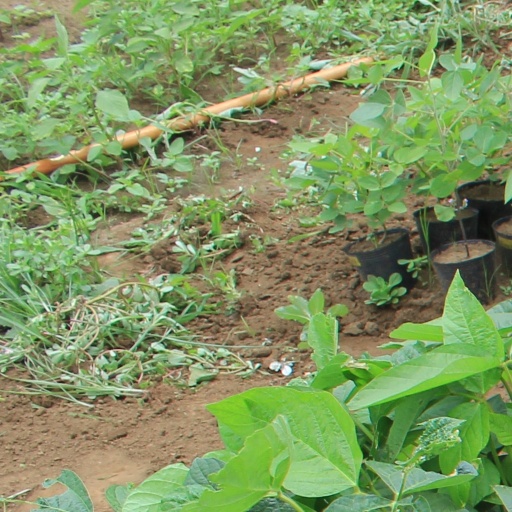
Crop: soybean